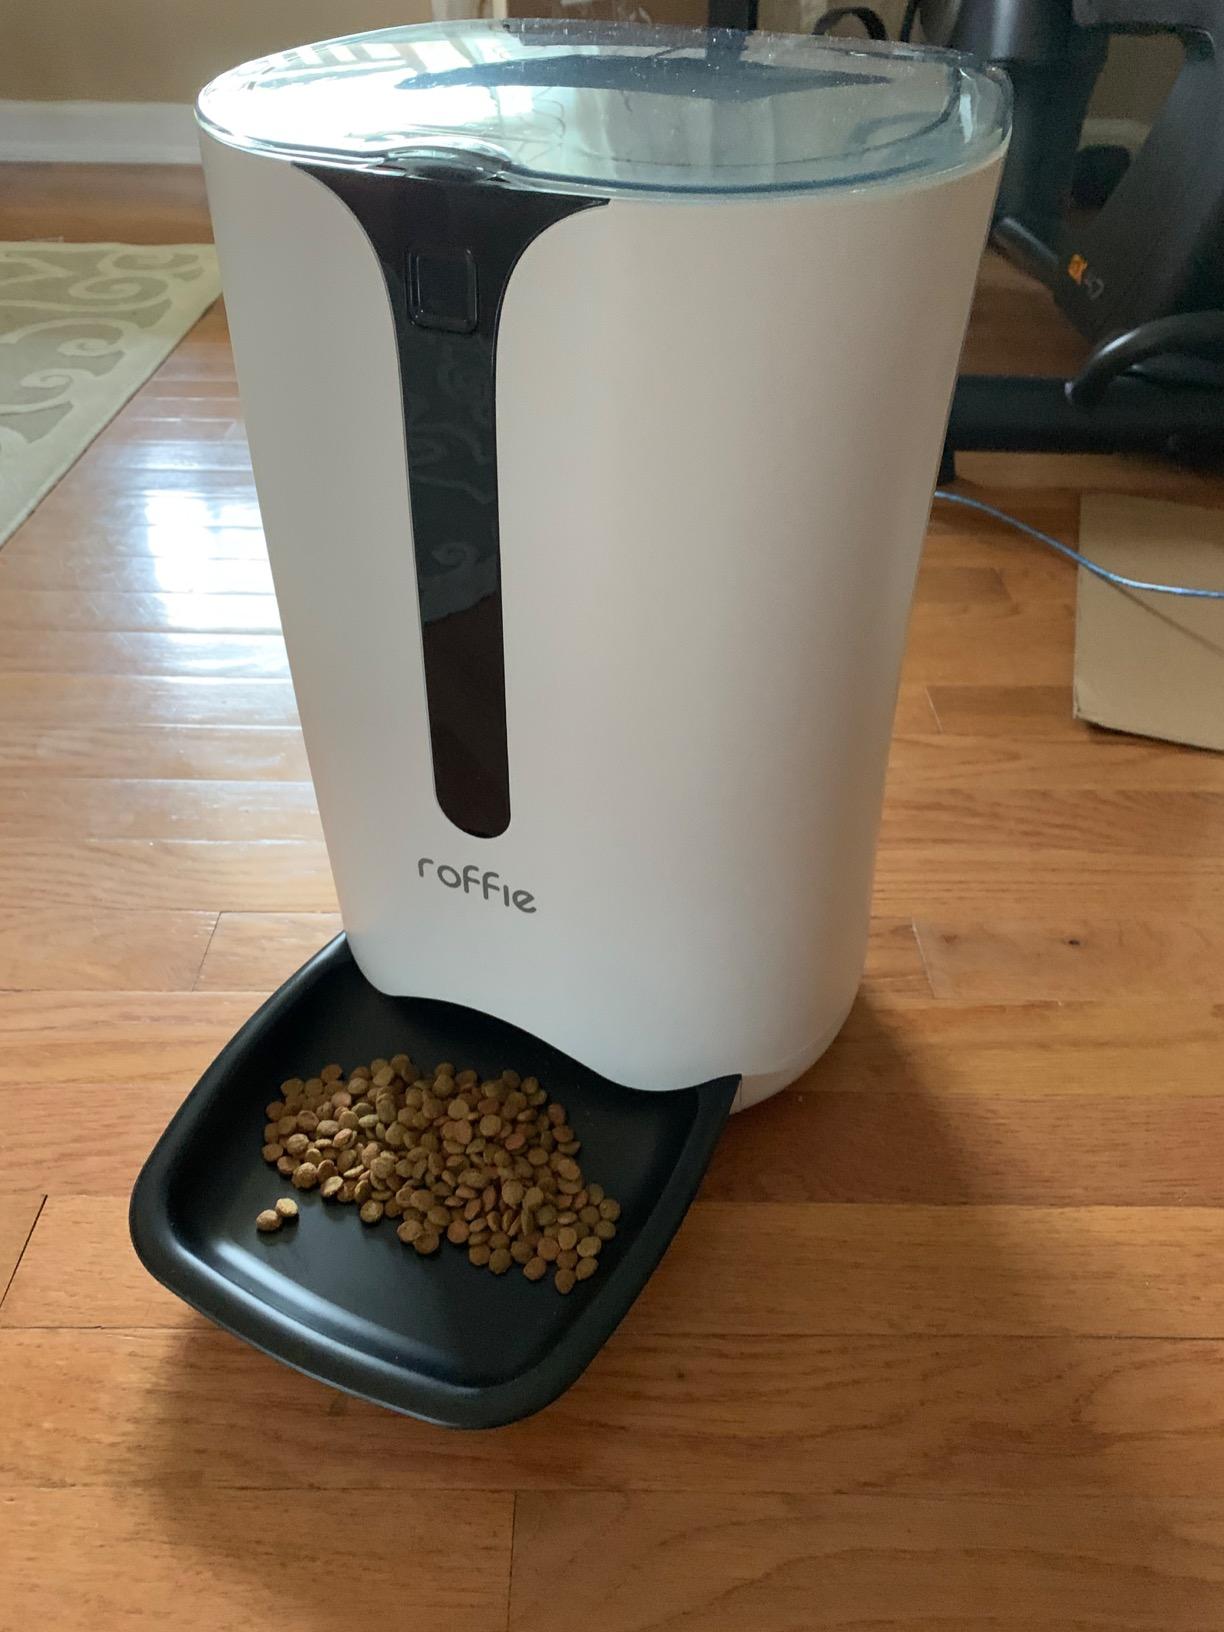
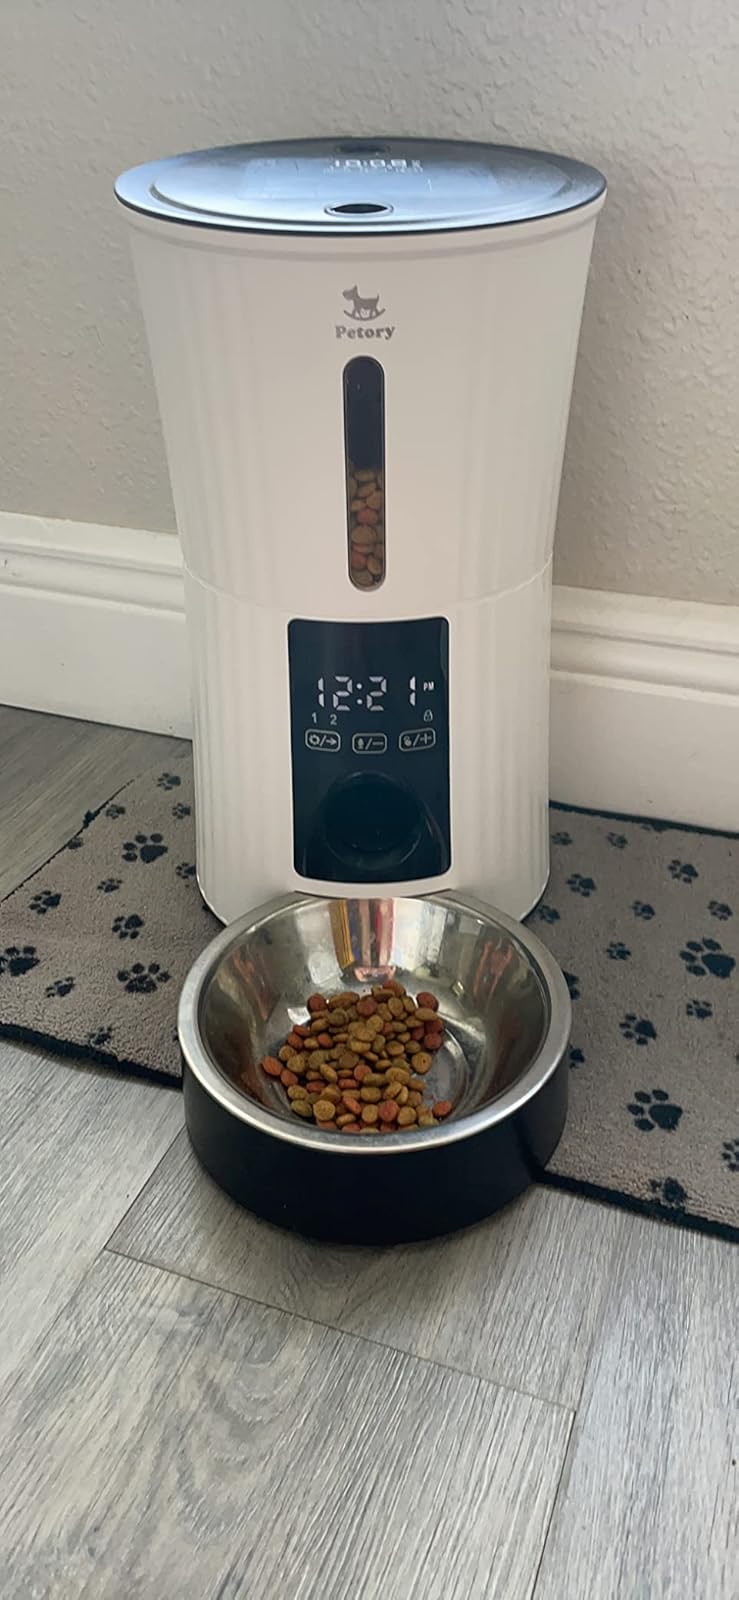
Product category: items_feeder
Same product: no